Crown Braid

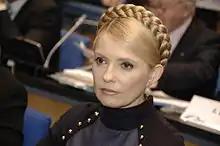
Yulia Tymoshenko sporting a Crown Braid

The Crown Braid (or Bauernkrone ["farmer crown"]) is a women's hairstyle that was once popular with European women. It consists of the hair braided and piled atop the head. The hair can either be pinned up with bobby pins, or braided around the head in a technique similar to the dutch braid or french braid, adding strands of hair continuously while braiding around the head.